Battle of Siffin

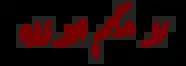
Kharijites' slogan in Arabic, "No judgment but that of God"

The seceders adopted the slogan, "No judgment but that of God," highlighting their rejection of the arbitration (by men) in reference to the Quranic verse 49:9, "If two parties of the Believers fight with one another, make peace between them; but if one rebels against the other, then fight against the one that rebels, until they return to obedience to God." When they interrupted Ali's sermon with this slogan, he commented that it was a word of truth by which the seceders sought falsehood. He added that they were repudiating government even though a ruler was indispensable in the conduct of religion. Ali nevertheless did not bar their entry to mosques or deprive them of their shares in the treasury, saying that they should be fought only if they initiate hostilities.